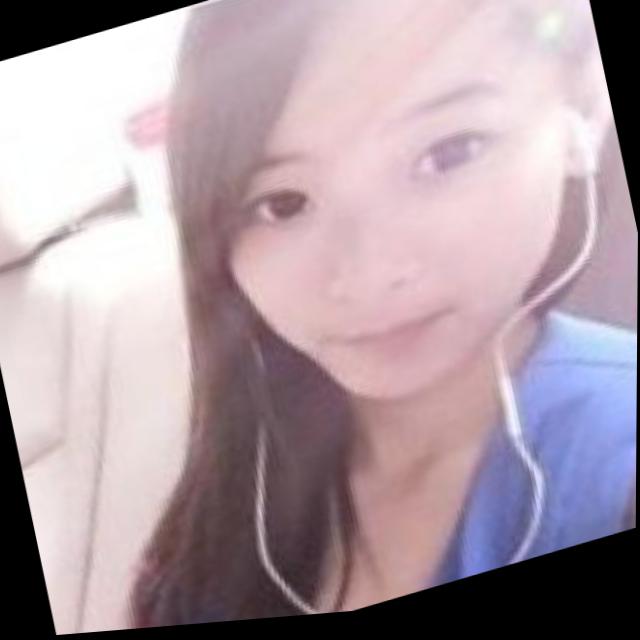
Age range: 13-20